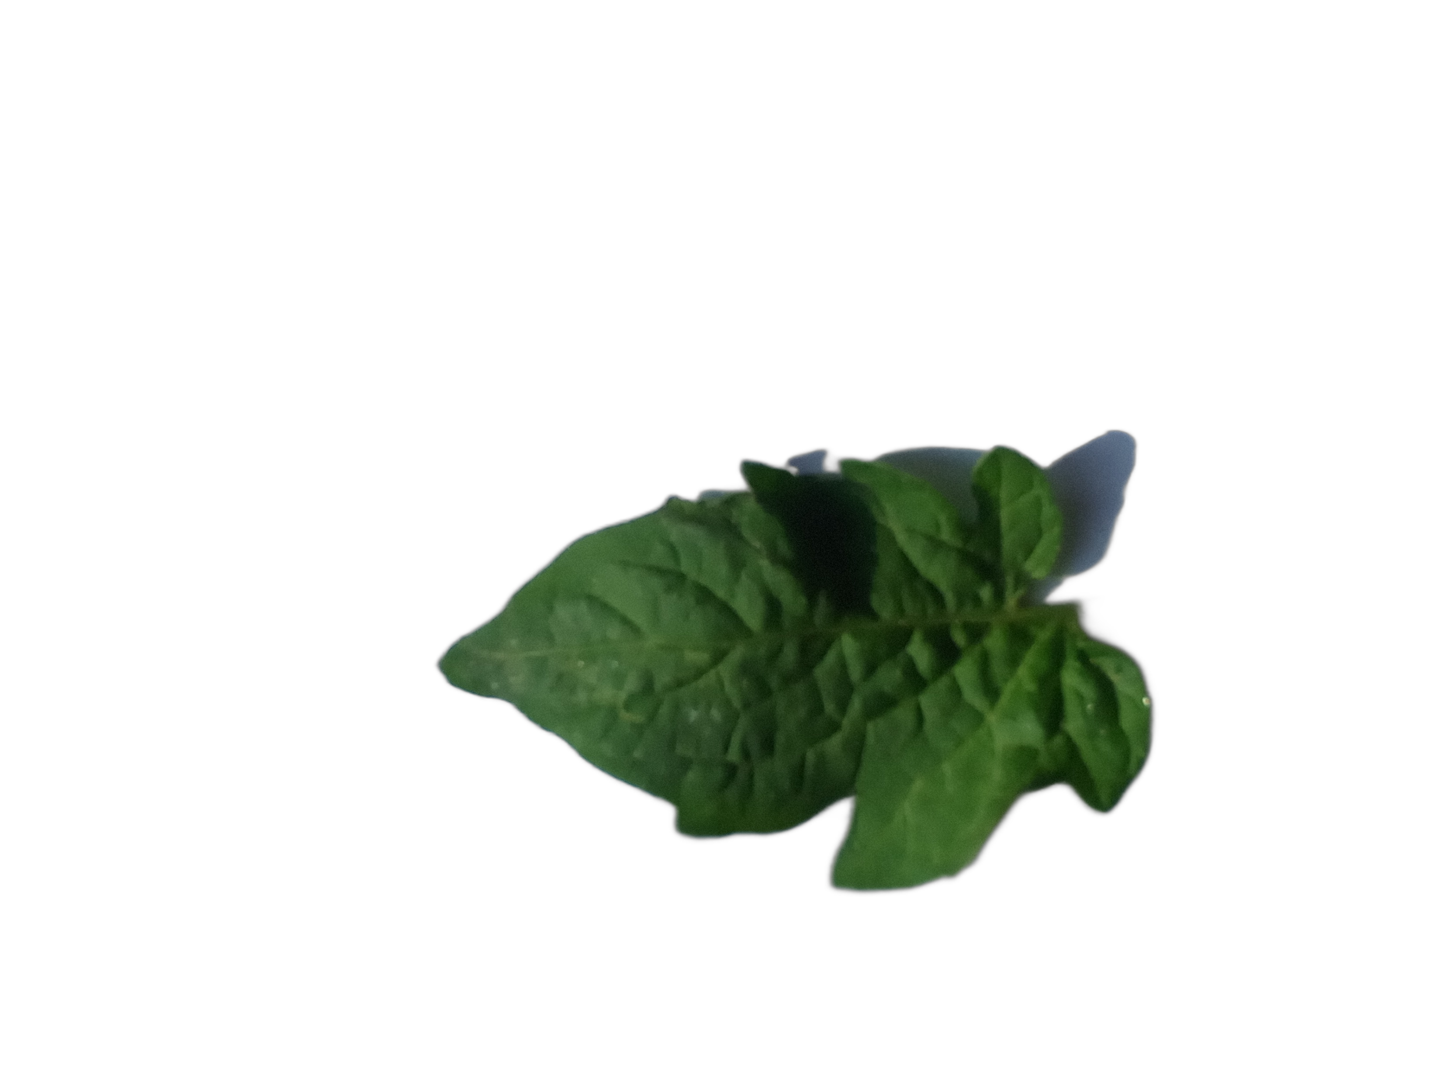
Crop: Tomato
Label: Mosaic